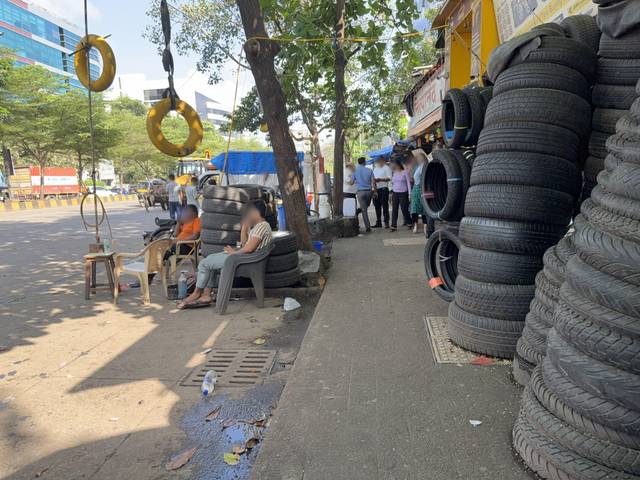
Region: India
Coordinates: 19.112, 72.859